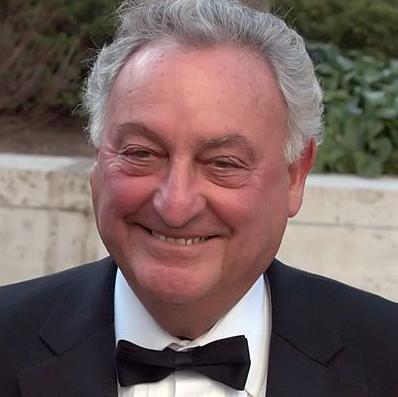
Age: 75